David Dean Shulman

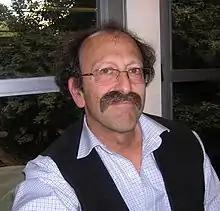
David Shulman, 2008

David Dean Shulman (born January 13, 1949) is an Israeli Indologist, poet and peace activist, known for his work on the history of religion in South India, Indian poetics, Tamil Islam, Dravidian linguistics, and Carnatic music. Bilingual in Hebrew and English, he has mastered Sanskrit, Tamil, Hindi, and Telugu, and reads Greek, Russian, French, German, Persian, Arabic and Malayalam. He was formerly Professor of Indian Studies and Comparative Religion at the Hebrew University, Jerusalem, and professor in the now defunct Department of Indian, Iranian and Armenian Studies. Presently he holds a chair as "Renee Lang Professor of Humanistic Studies" at the Hebrew University in Jerusalem. He has been a member of the Israel Academy of Sciences and Humanities since 1988.